Alweg

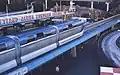
Disneyland-Alweg Monorail System, pictured in 1963

Alweg was established in January 1953 by Swedish industrialist Axel Lennart Wenner-Gren as Alweg-Forschung, GmbH, based in Fühlingen, a suburb of Cologne in West Germany. The company originated from the Verkehrsbahn-Studiengesellschaft, which had presented early monorail designs and prototypes the previous year. The name "Alweg" is derived from Wenner-Gren’s full name.